Ben-Gurion National Solar Energy Center

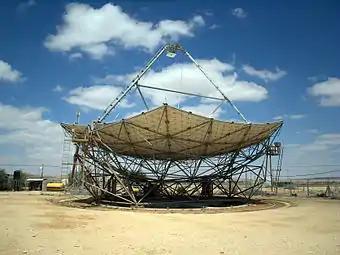
The world's largest solar energy dish is located at the center.

The Ben-Gurion National Solar Energy Center at Midreshet Ben-Gurion is the national alternative energy research institute of Israel. It was established in 1987 by the Ministry of National Infrastructures to study promising alternative and clean energy technologies, particularly those involving solar power. Since July 1991, the center has been operated by Ben-Gurion University of the Negev's Jacob Blaustein Institutes for Desert Research. Its director is David Faiman.